Columbia, Pennsylvania

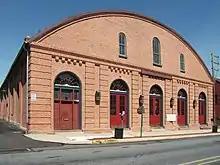
Columbia Market House in Columbia

English Anglicans, Scots-Irish Presbyterians, freed African slaves, German Lutherans, and descendants of French Huguenots came to outnumber the first Quaker settlers within a generation.